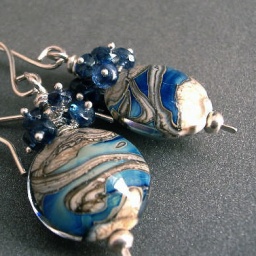
Lampwork by Rachel Dawes, with demin blue kyanite on handmade silver headpins and earwires